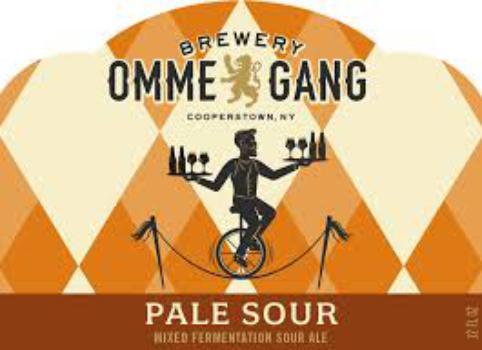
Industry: Food